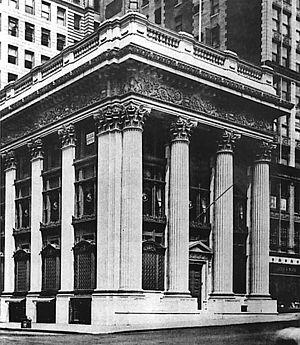
La Panique bancaire américaine de 1907, aussi nommée Panique des banquiers, est une crise financière qui eut lieu aux États-Unis lorsque le marché boursier s'effondra brusquement, perdant près de 50 % de la valeur maximale atteinte l'année précédente. Cette panique se produisit au milieu d'une période de récession, marquée par d'innombrables retraits de fonds des banques de détail et d'investissement. La panique de 1907 se propagea à tout le pays, de nombreuses banques et entreprises étant acculées à la faillite. Parmi les premières causes de la crise, on peut citer le retrait de liquidités des banques de New York, la perte de confiance des dépositaires et l'absence d'un fonds de garantie des dépôts.